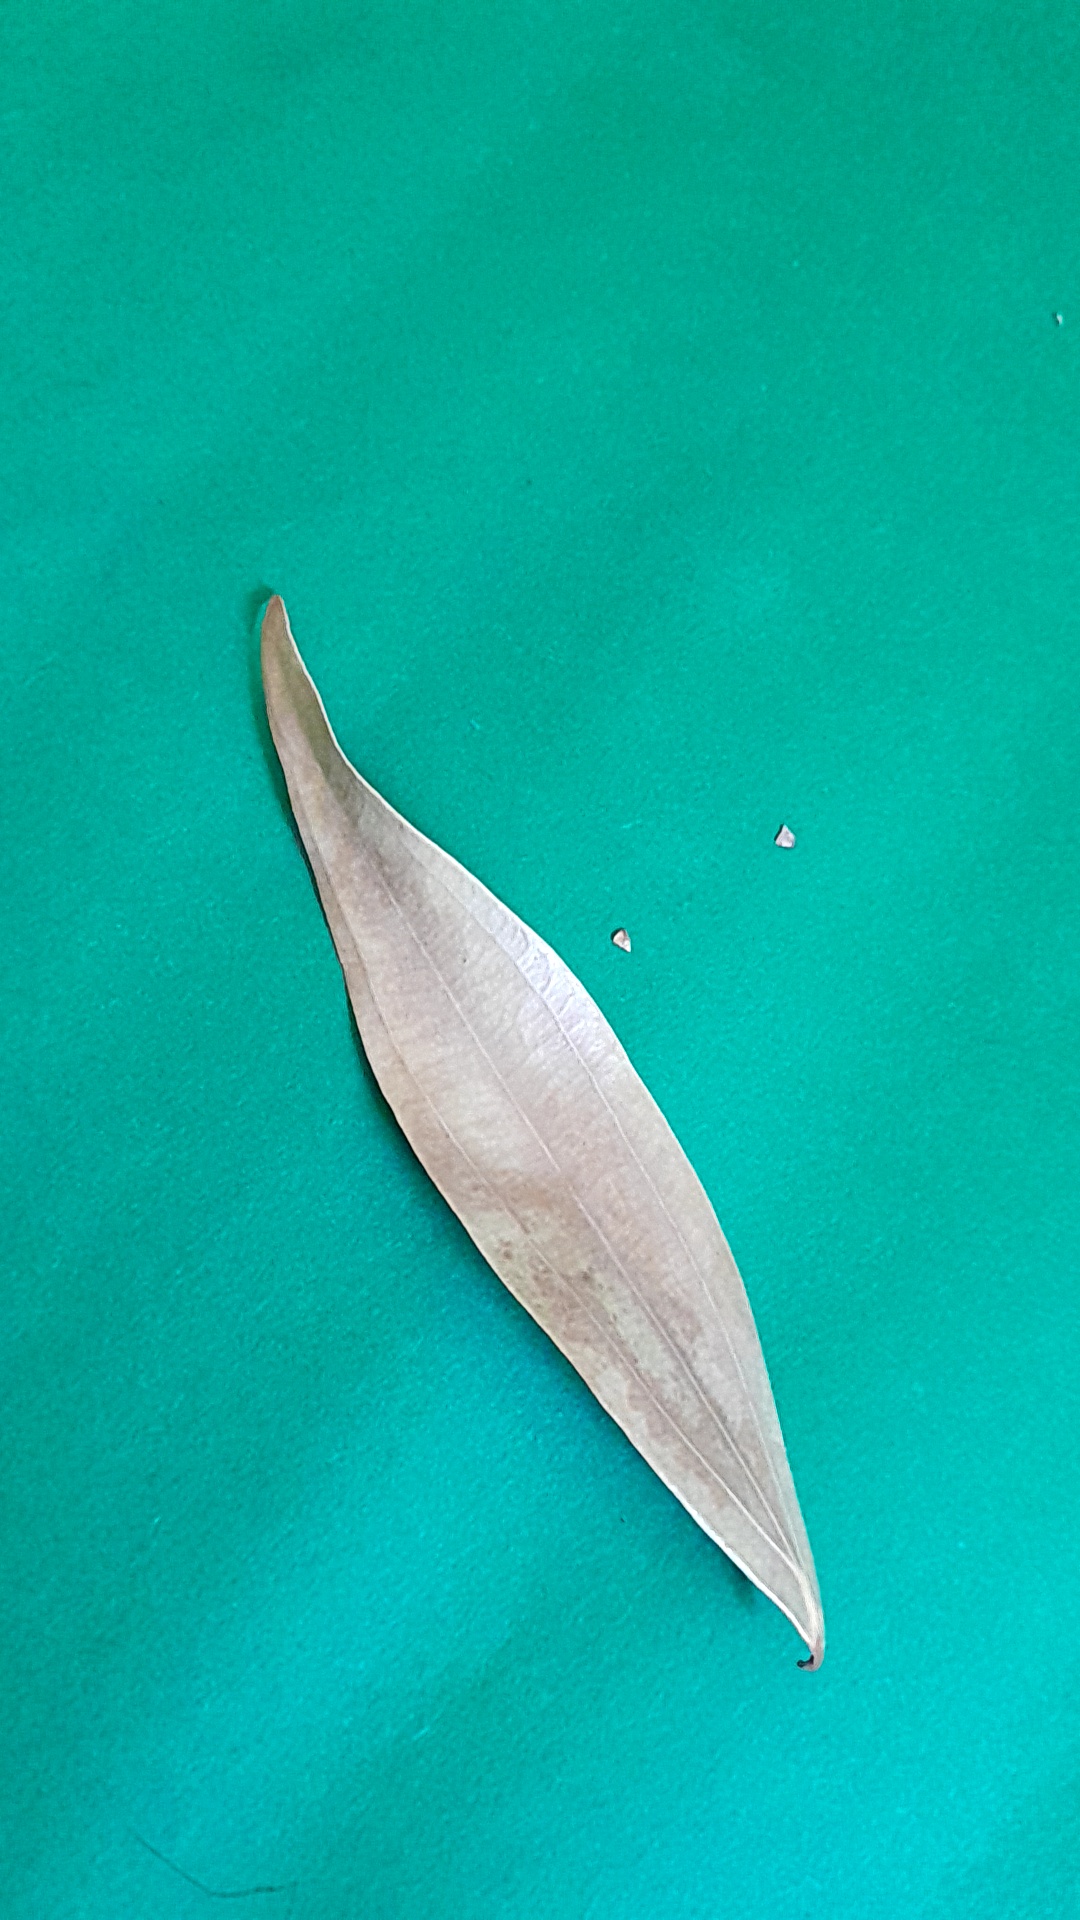
Label: Dry Leaf